Billy Ruge

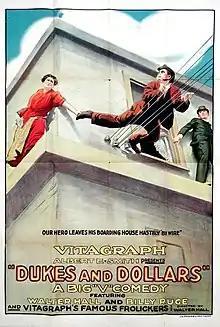
"Dukes and Dollars" (1918)

From 1917-1918, Ruge was joined briefly with Walter Stull as 'Haddie' in at least seven Finn and Haddie comedies, while concurrently partnered with Kate Price in a six film series of "Sparkle Comedies". Finally, after a few solo projects, he disappeared from the movie world, with his last five releases coming in 1922.